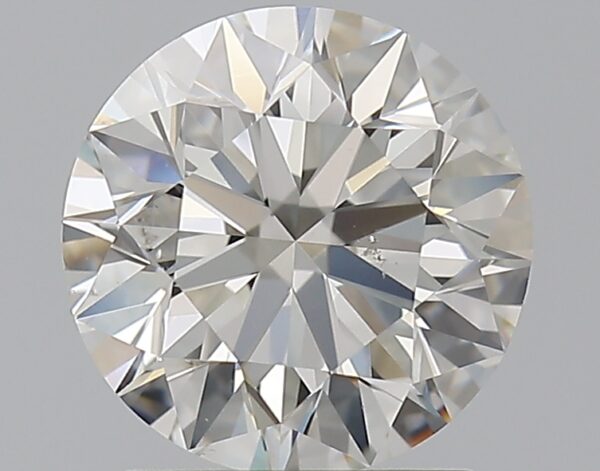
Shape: round
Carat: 1.51
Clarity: VS2
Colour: I
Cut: EX
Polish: EX
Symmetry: EX
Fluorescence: N
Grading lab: GIA
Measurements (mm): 7.24 x 7.29 x 4.59